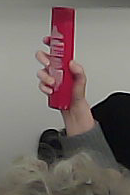
Product: loreal_shampoo